Manasseh Hills

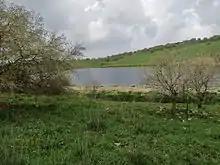
Reservoir in Ramot Menashe

The Manasseh Hills or hill country of Manasseh, directly derived from Hebrew: Menashe Heights, called Bilad ar-Ruha in Arabic, meaning "Land of Winds", is a geographical region in northern Israel, located on the Carmel Range, between Mount Carmel and Mount Amir/Umm al-Fahm.